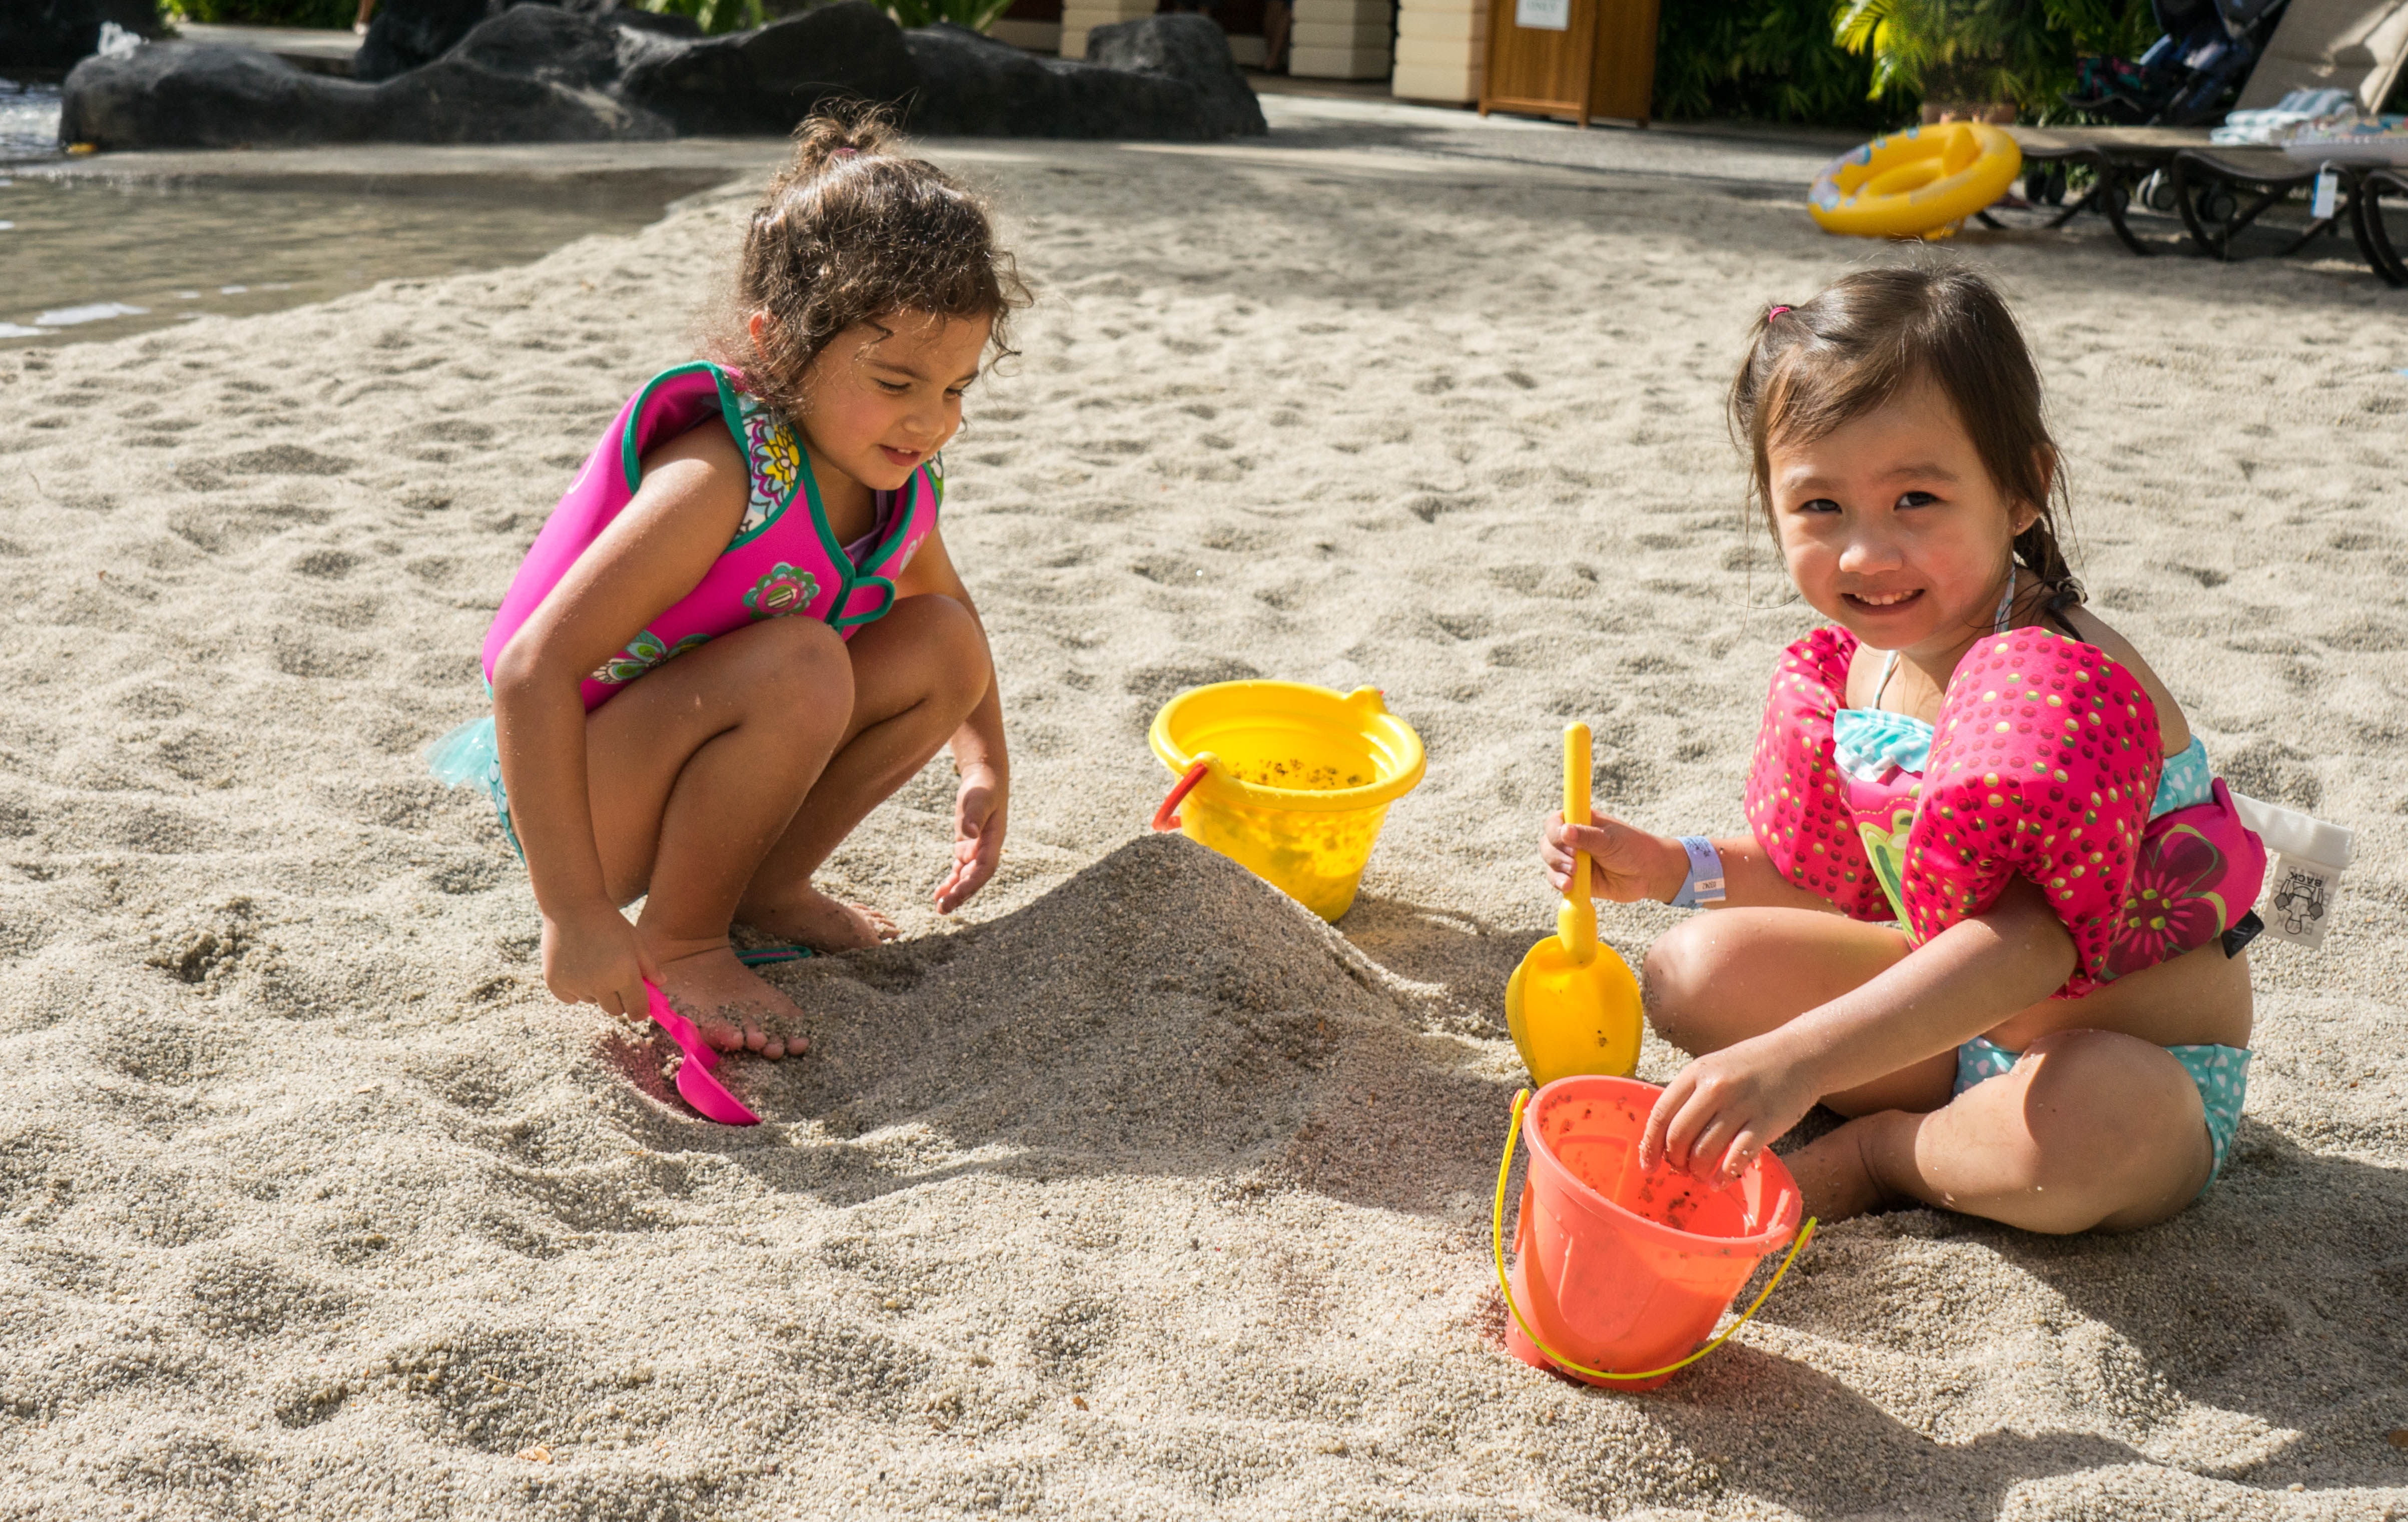
beach, sand, person, people, girl, white, play, boy, kid, cute, summer, vacation, asian, portrait, young, child, playing, together, childhood, smiling, smile, cheerful, children, fun, happy, happiness, joy, happy children, children playing, happy people